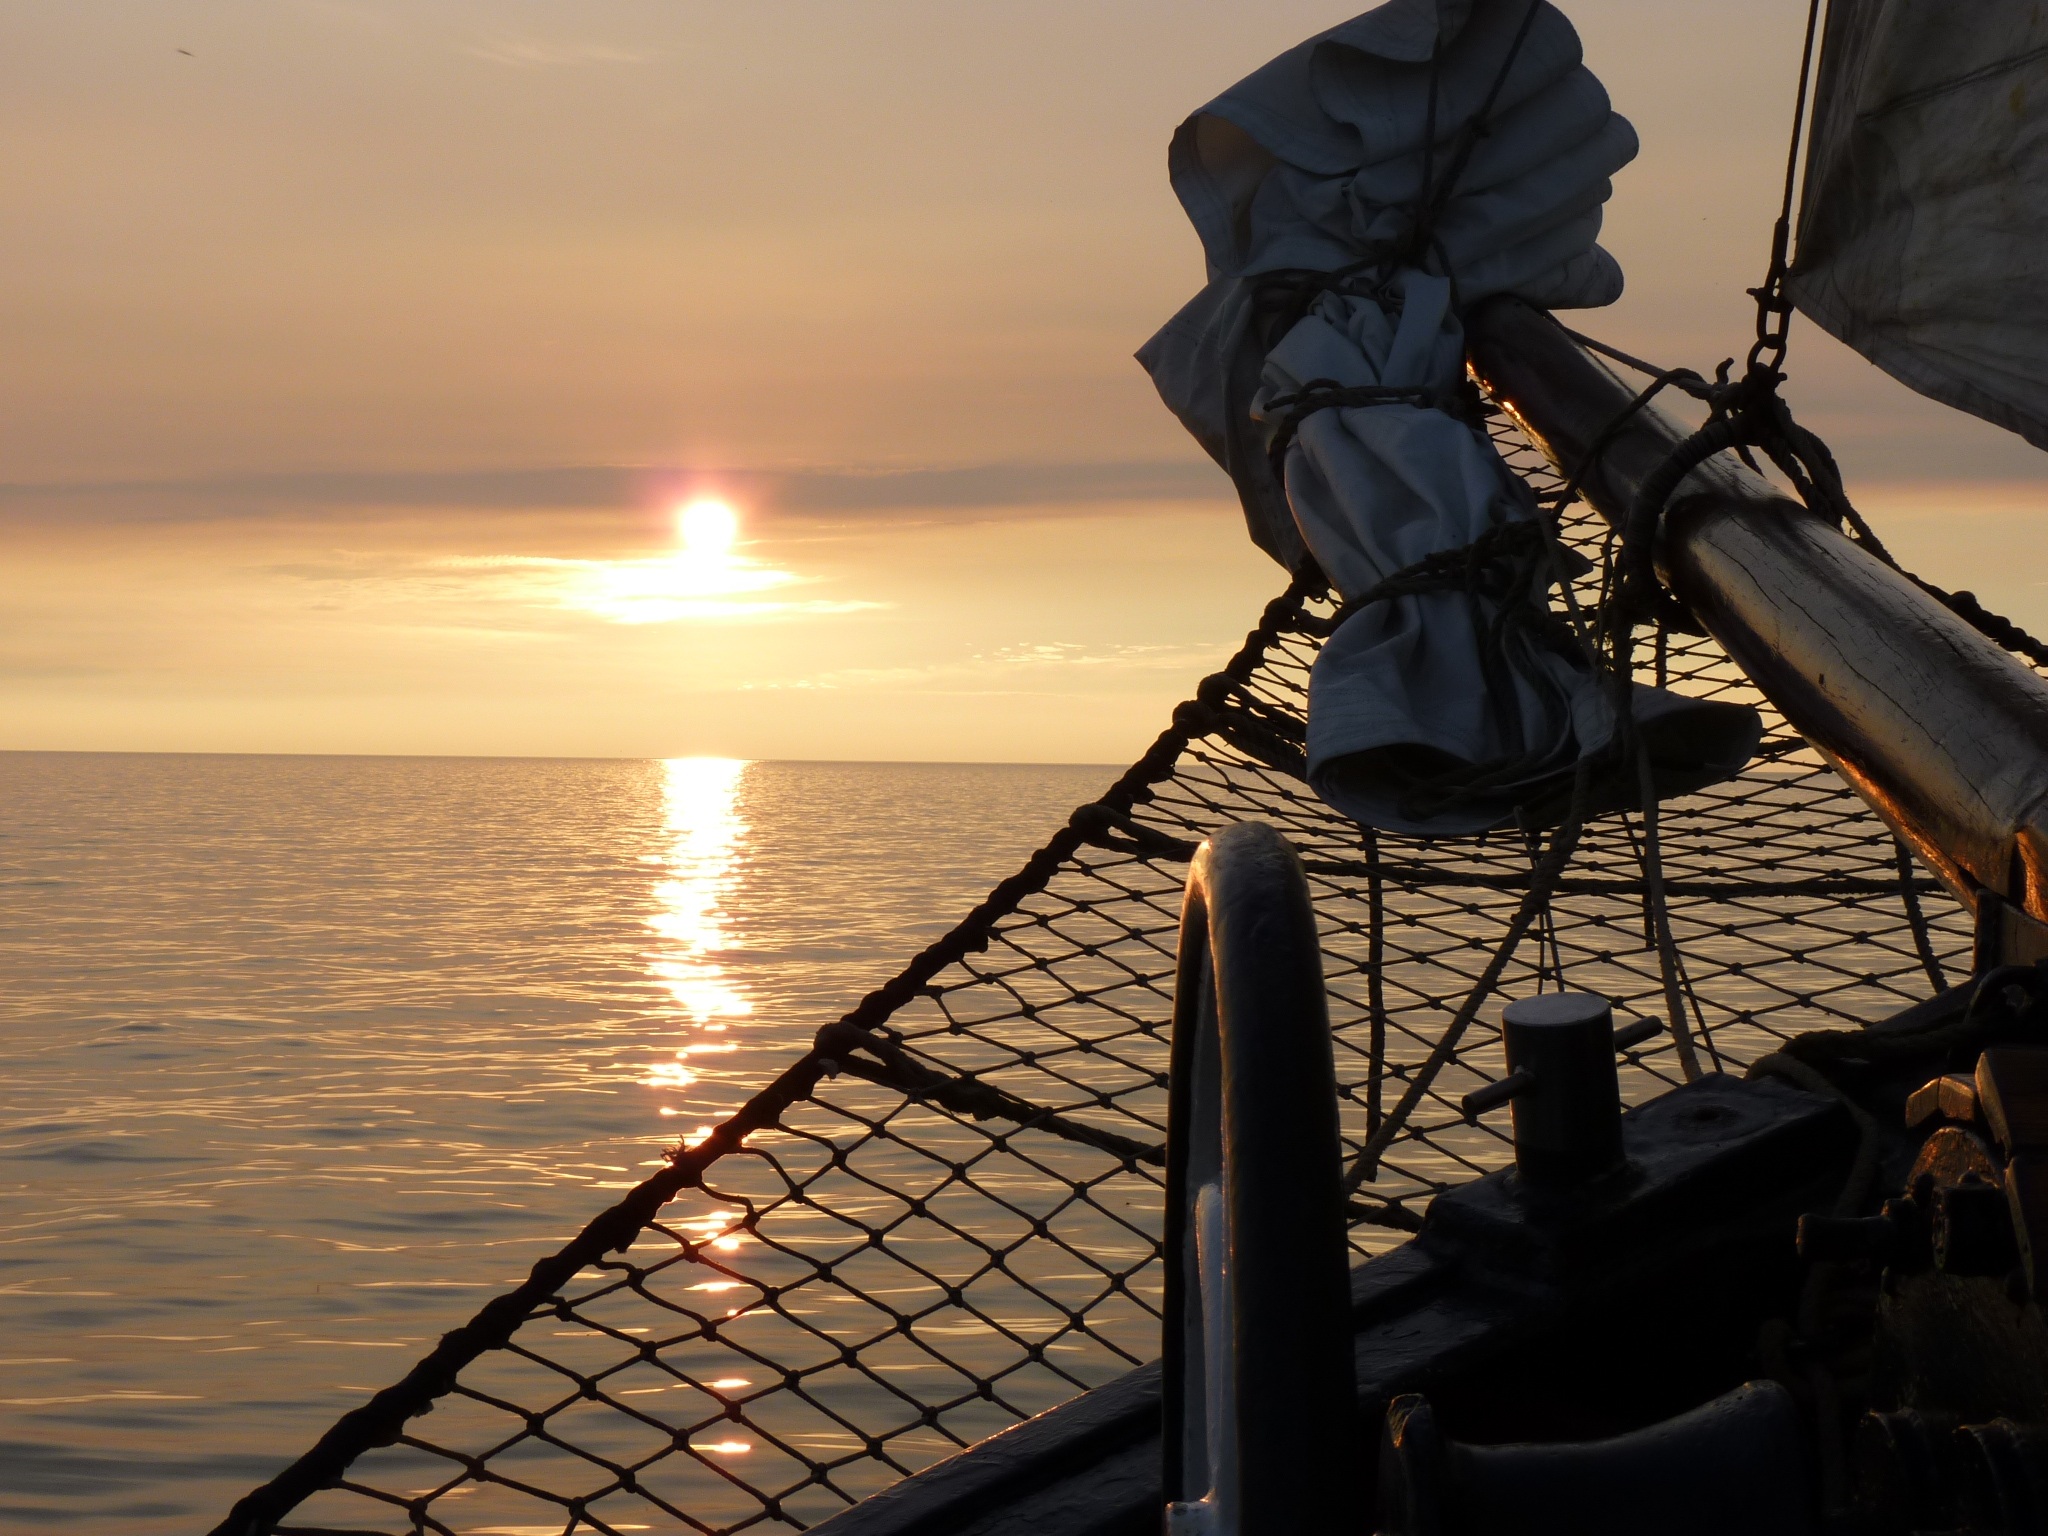
sea, water, sunshine, sun, sunset, sport, sunlight, lake, summer, evening, vehicle, sailing, holiday, calm, sail, sailing vessel, mood, sailing boat